Topoisomerase

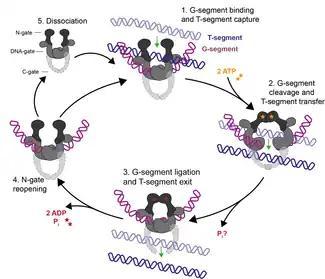
Figure 5. Type II topoisomerase strand-passage mechanism. (1) G-segment is bound at the DNA-gate and the T-segment is captured. (2) ATP binding stimulates dimerization of the N-gate, the G-segment is cleaved and the T-segment is passed through the break. (3) The G-segment is re-ligated and the T-segment exits through the C-gate. For type IIB topos, there is no C-gate so once the T-segment passes through the G-segment, it is released from the enzyme. (4) Dissociation of ADP and P allows N-gate opening, a scenario where the enzyme either remains bound to the G-segment, ready to capture a successive T-segment, or (5) dissociates from the G-segment.

Type IIA topoisomerases catalyze transient double-stranded breaks in DNA through the formation of tyrosyl-phosphate bonds between tyrosines in the enzyme (one on each subunit) and 5′-phosphates staggered by 4 bases in opposite DNA strands. The strand-passage reaction can be intra- or intermolecular (Fig. 5), thus permitting changes in supercoiling and knotting, or unlinking, respectively. This process changes the linking number of the DNA by +/-2. Examples of type IIA topoisomerases include eukaryotic topo IIα and topo IIβ, in addition to bacterial gyrase and topo IV. DNA gyrase conforms to the same double-strand passage mechanism as other type II enzymes but has unique features connected with its ability to introduce negative supercoils into DNA. The G segment is part of a much longer piece of DNA (>100 bp) that is wrapped around the enzyme, one arm of which forms the T-segment that is passed through the double-stranded break (Fig. 5). In the case of gyrase, a substantial amount of the free energy from ATP hydrolysis is transduced into torsional stress in DNA, i.e. supercoiling is an energy-requiring process. Further, in the absence of ATP, gyrase is able to remove negative supercoils in a slower DNA relaxation reaction.